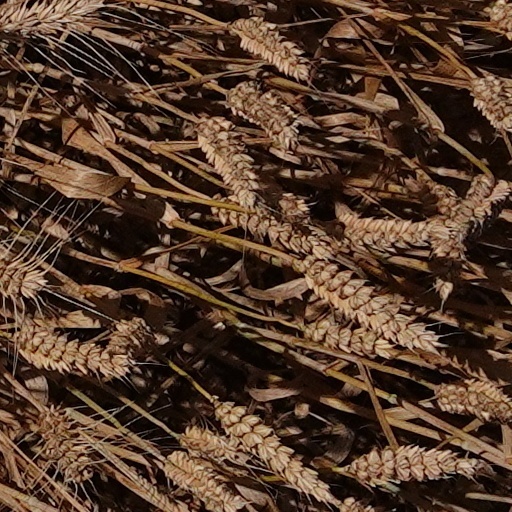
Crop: wheat